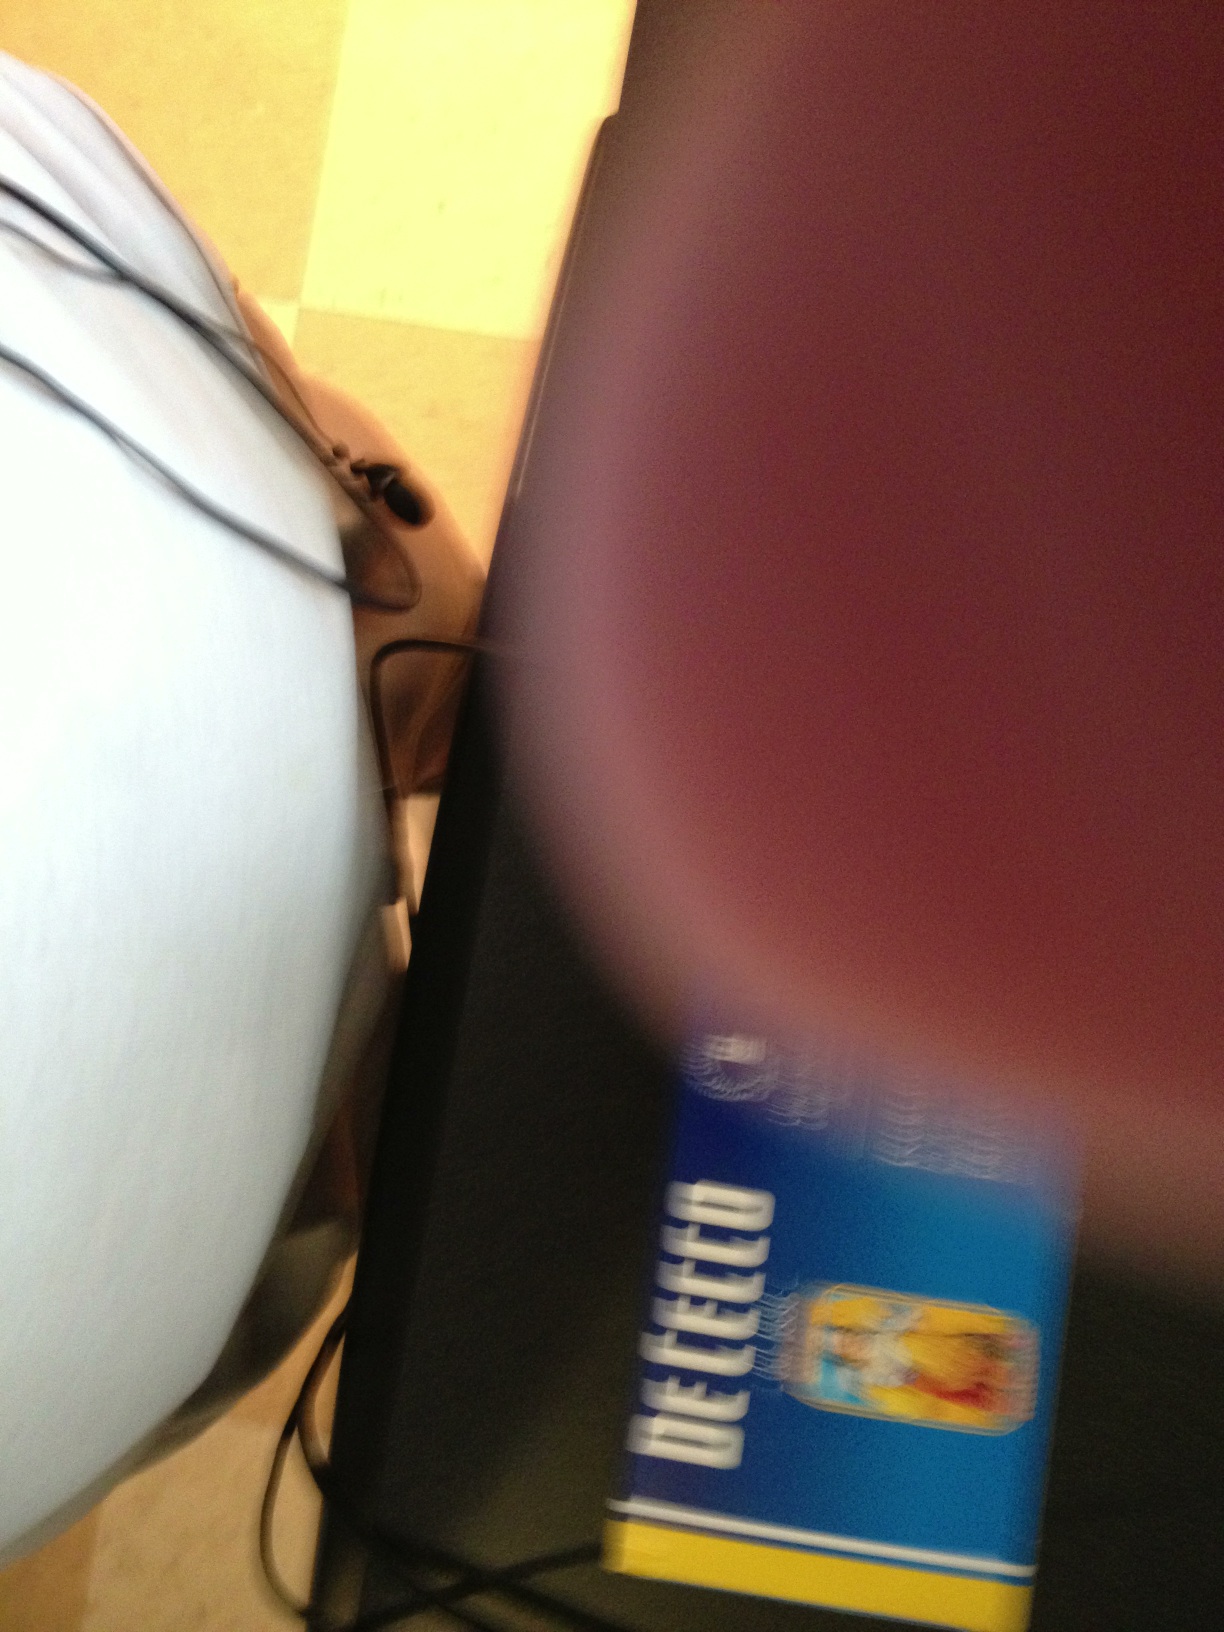Question: I liked to find out the cooking instructions on this box please.
Answer: unanswerable